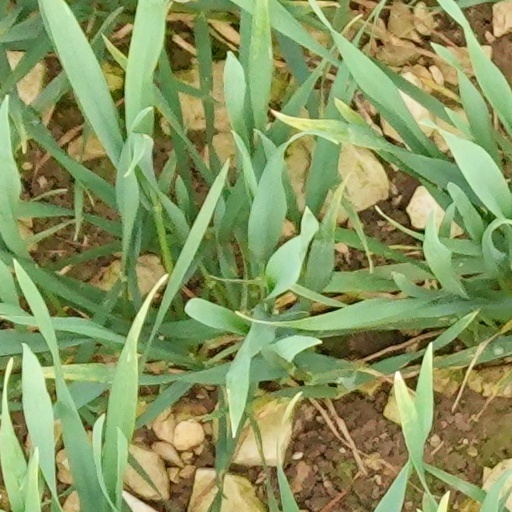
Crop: wheat